En Tibi Herbarium

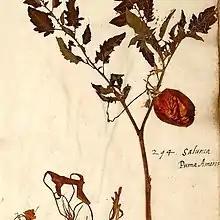
The second oldest surviving tomato fruit and leaves, preserved in the "En Tibi" Herbarium

En Tibi herbarium, short for En tibi perpetuis ridentem floribus hortum ("Here for you a smiling garden of everlasting flowers") is a 16th-century herbarium. It contains 473 dried plant specimens, belonging to 455 species and subspecies and 97 families, and is one of the largest and oldest known of its kind. A fine leather binding, blind and gold embossed ornamentation, and gilt and gauffered edges are all features of the large 42 x 29 cm book. The characteristics of the paper and the consistent anvil-and-hammer watermark indicate that all the sheets are from a single source. A valuable and costly 16th-century object, its full provenance is unknown; its earliest possessor was the Habsburg Emperor Emperor Rudolph II in the 1500s. The book is currently held in the treasure room of the Naturalis Biodiversity Center in Leiden.